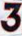
Number: 3